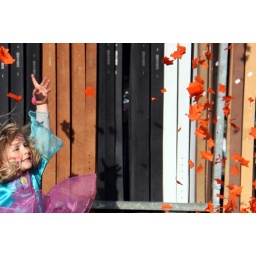
Little girl in Amsterdam having a blast throwing up orange paper stars.